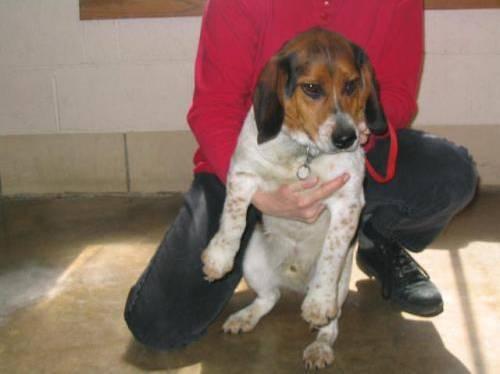
dog